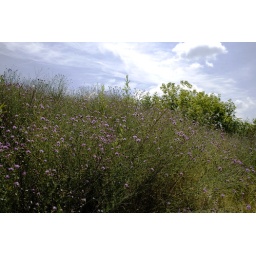
Found behind the office I work at, tucked in an area that backs up to a car wash.